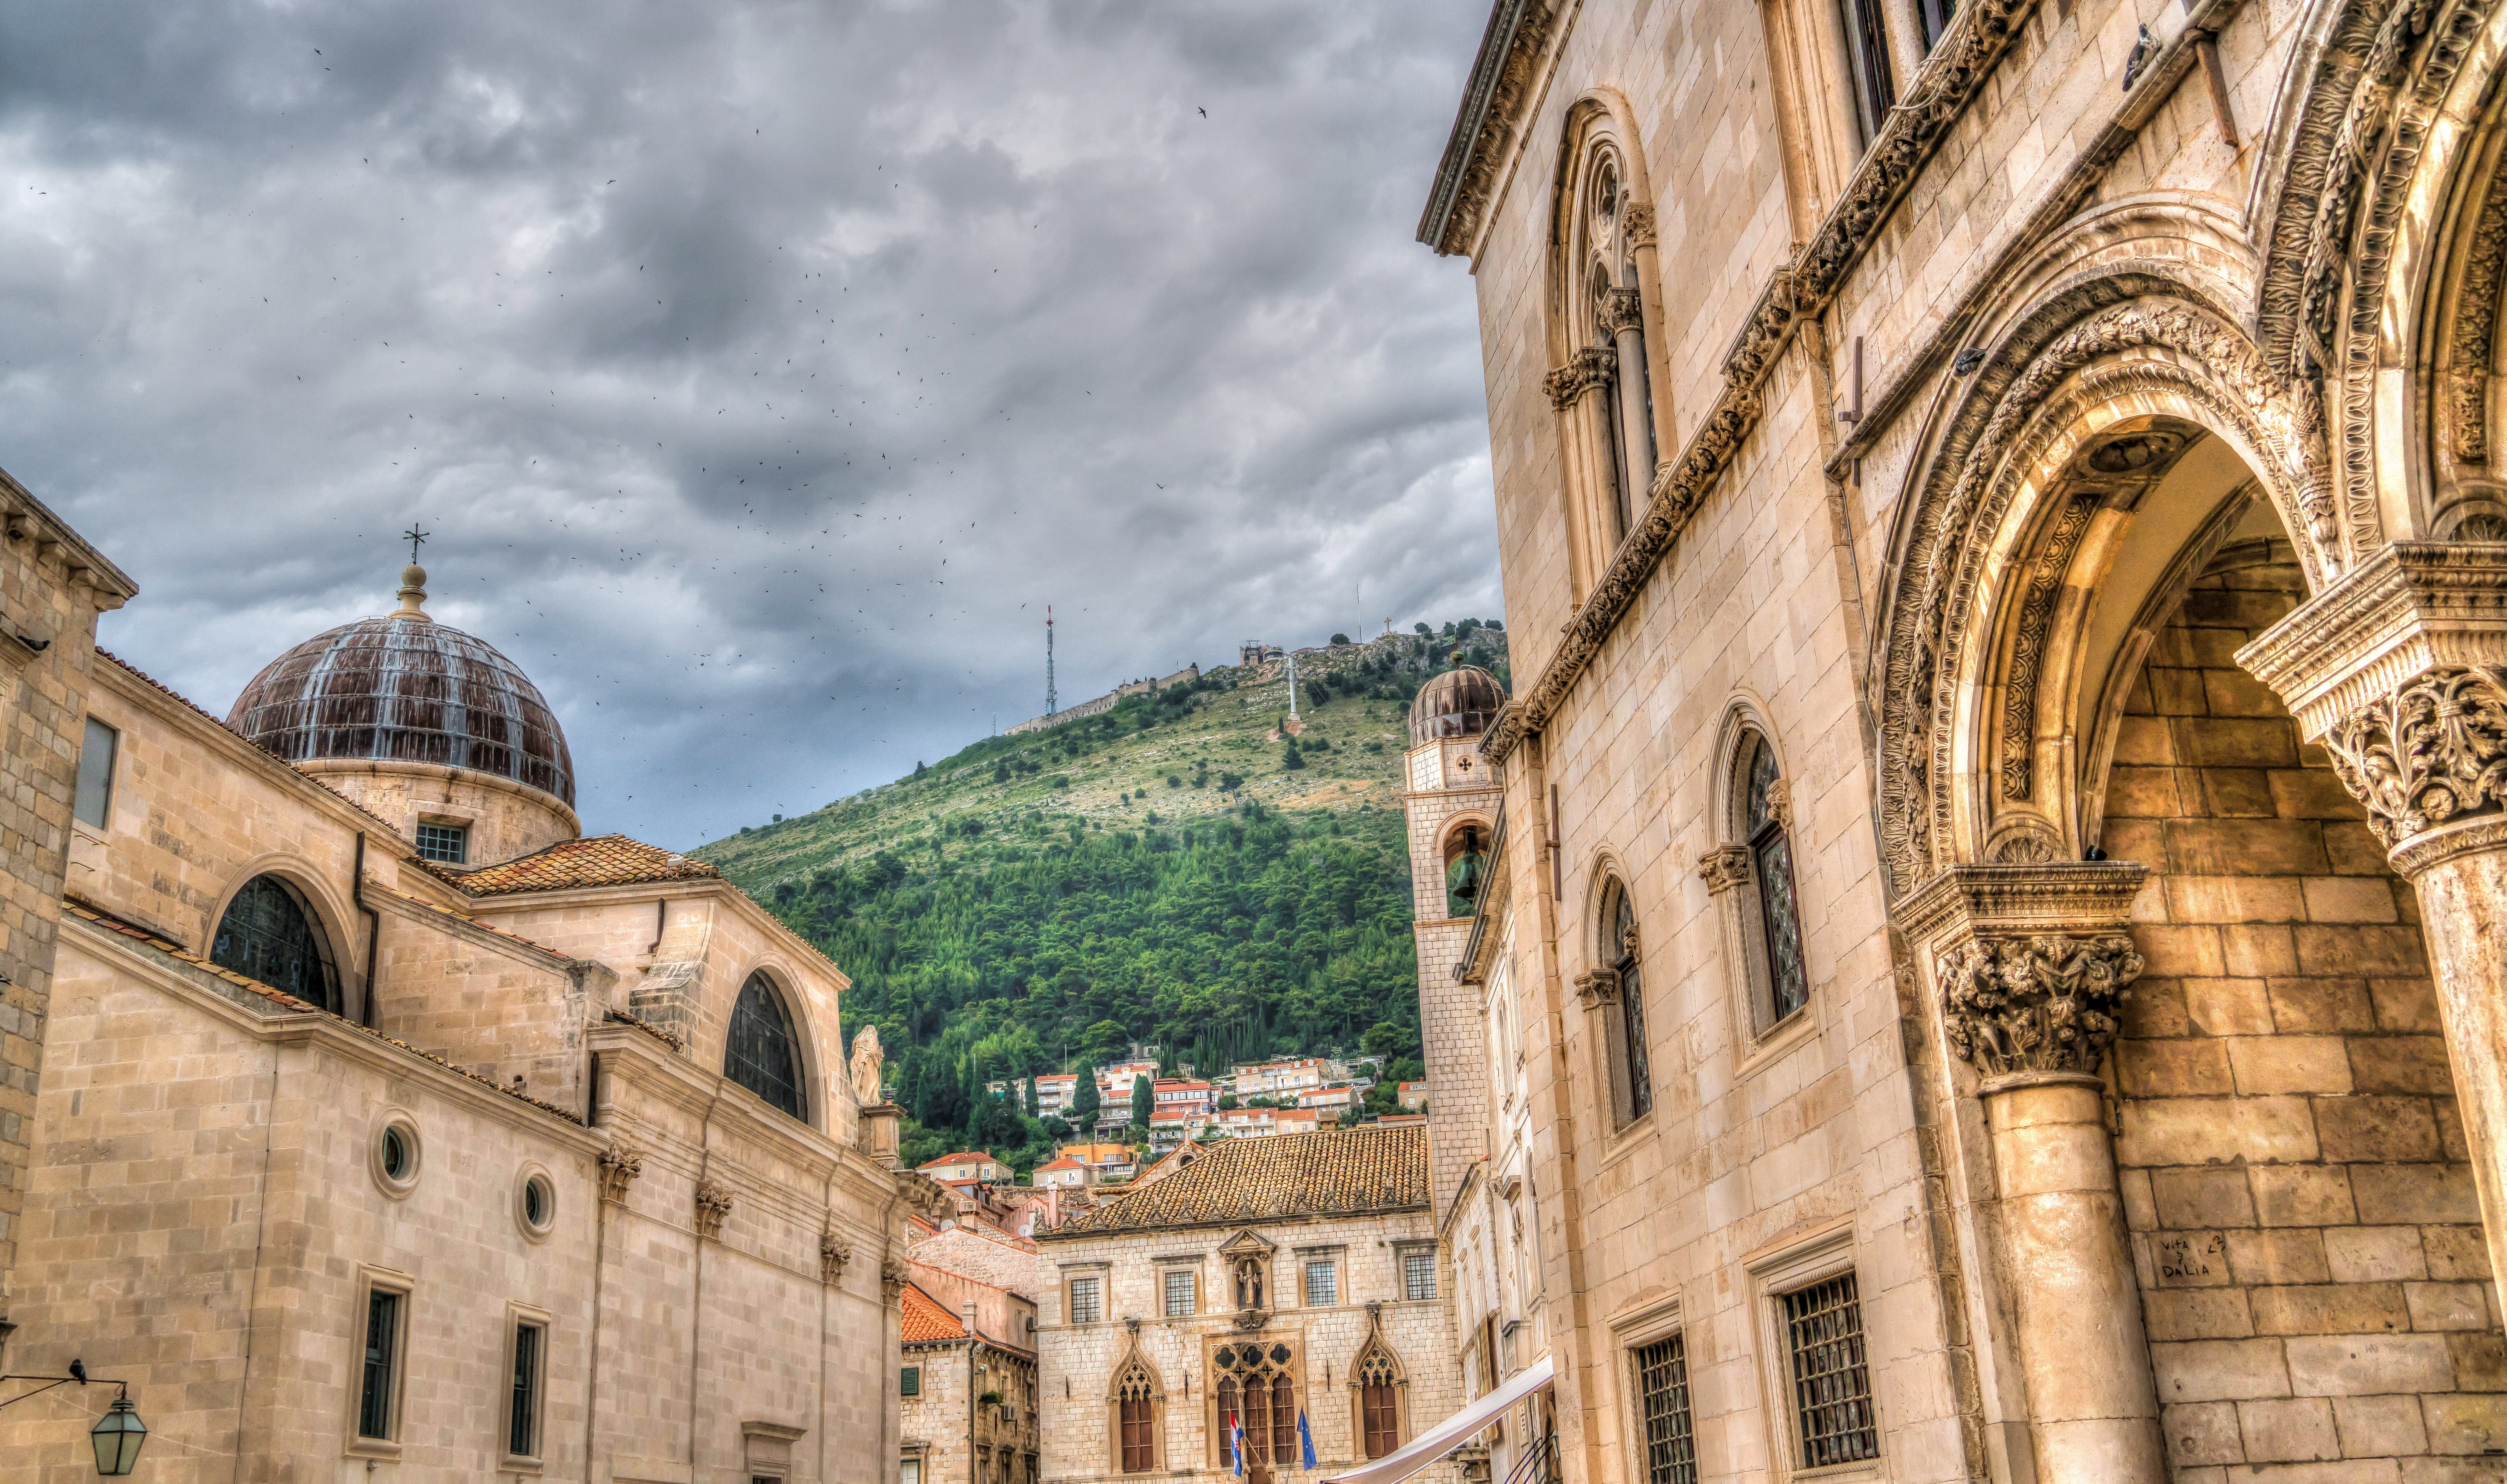
landscape, architecture, town, building, palace, cityscape, ancient, landmark, facade, church, cathedral, exterior, historic, tourism, place of worship, outdoors, birds, medieval, croatia, dubrovnik, monastery, history, european, abbey, basilica, middle ages, ancient rome, ancient history, human settlement